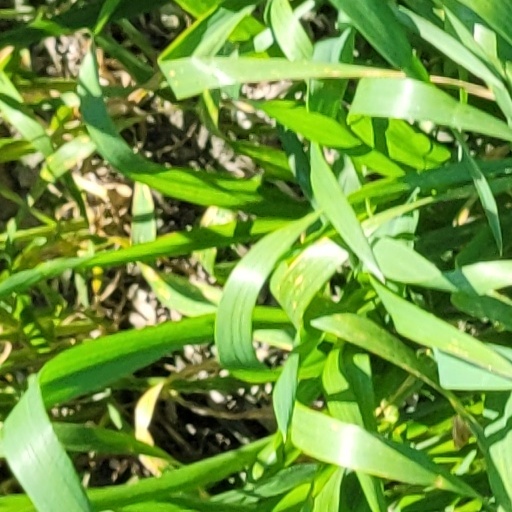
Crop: wheat